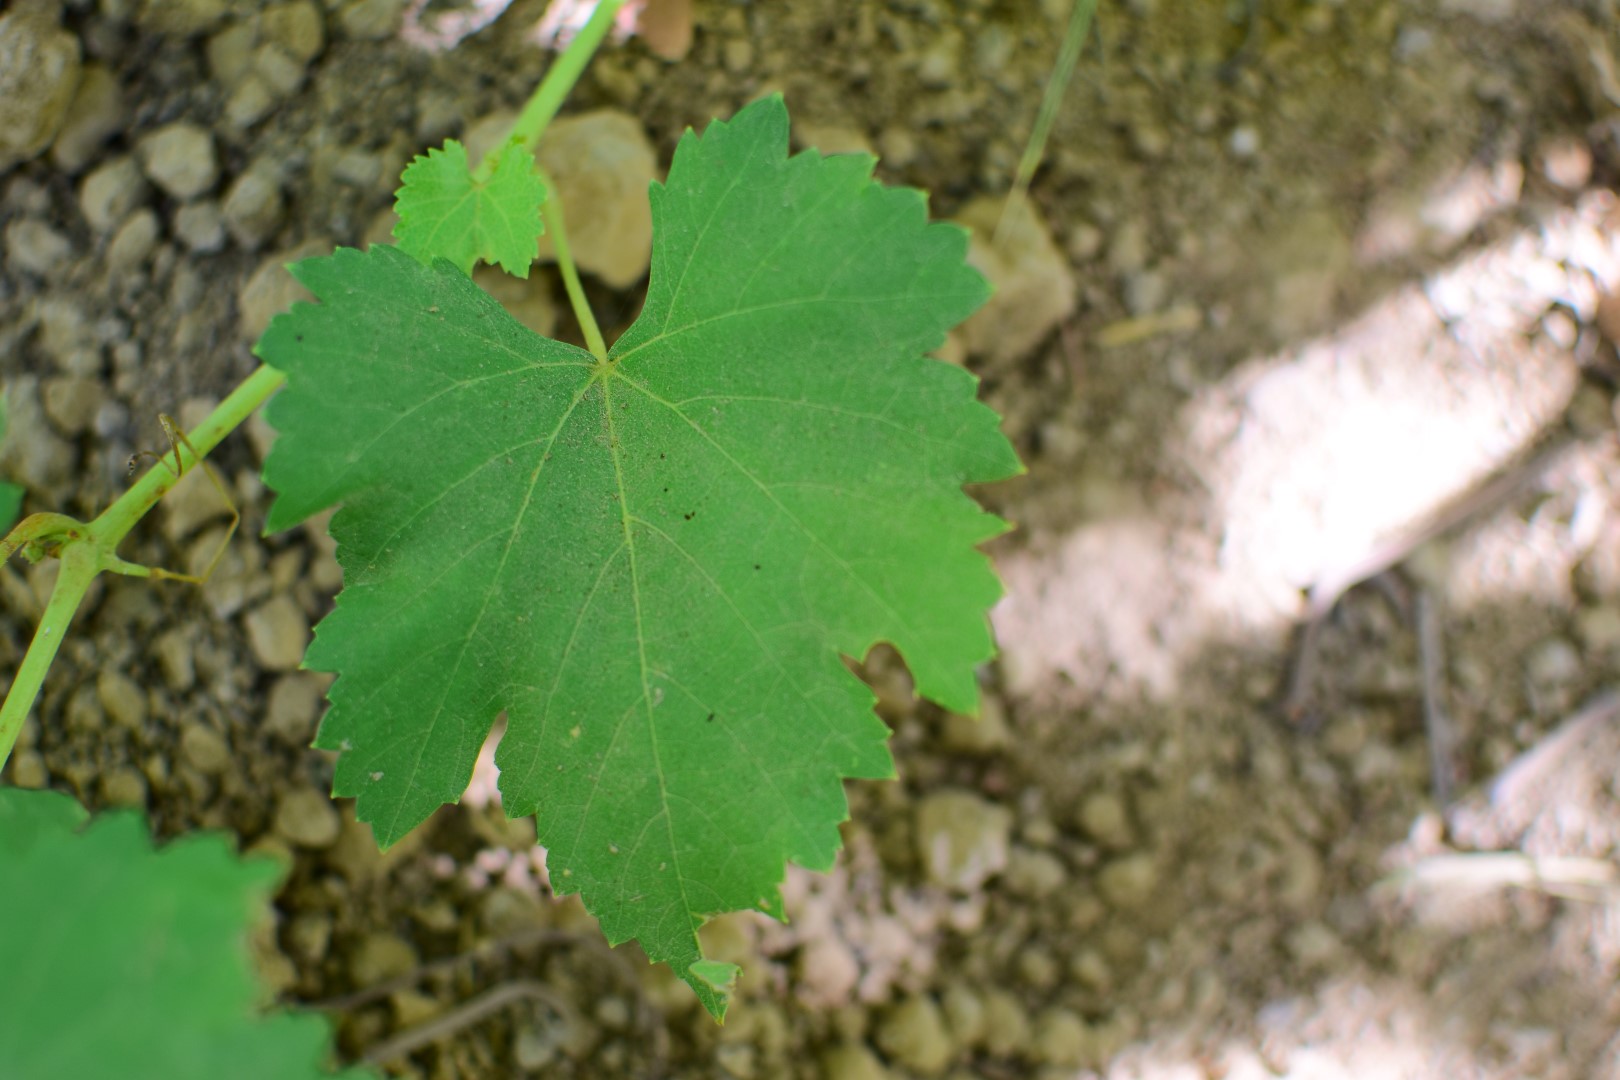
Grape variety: Frinsi